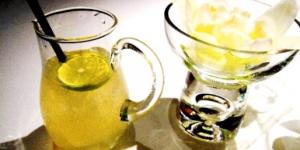
rebujito andaluz